Double Cross (1951 film)

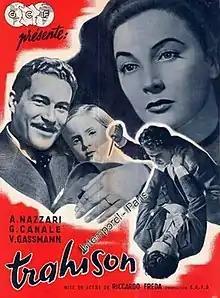
French film poster

Double Cross (also known as "Treason" and "Passato che uccide") is a 1951 Italian crime-melodrama film directed by Riccardo Freda and starring Amedeo Nazzari, Vittorio Gassman and Gianna Maria Canale.